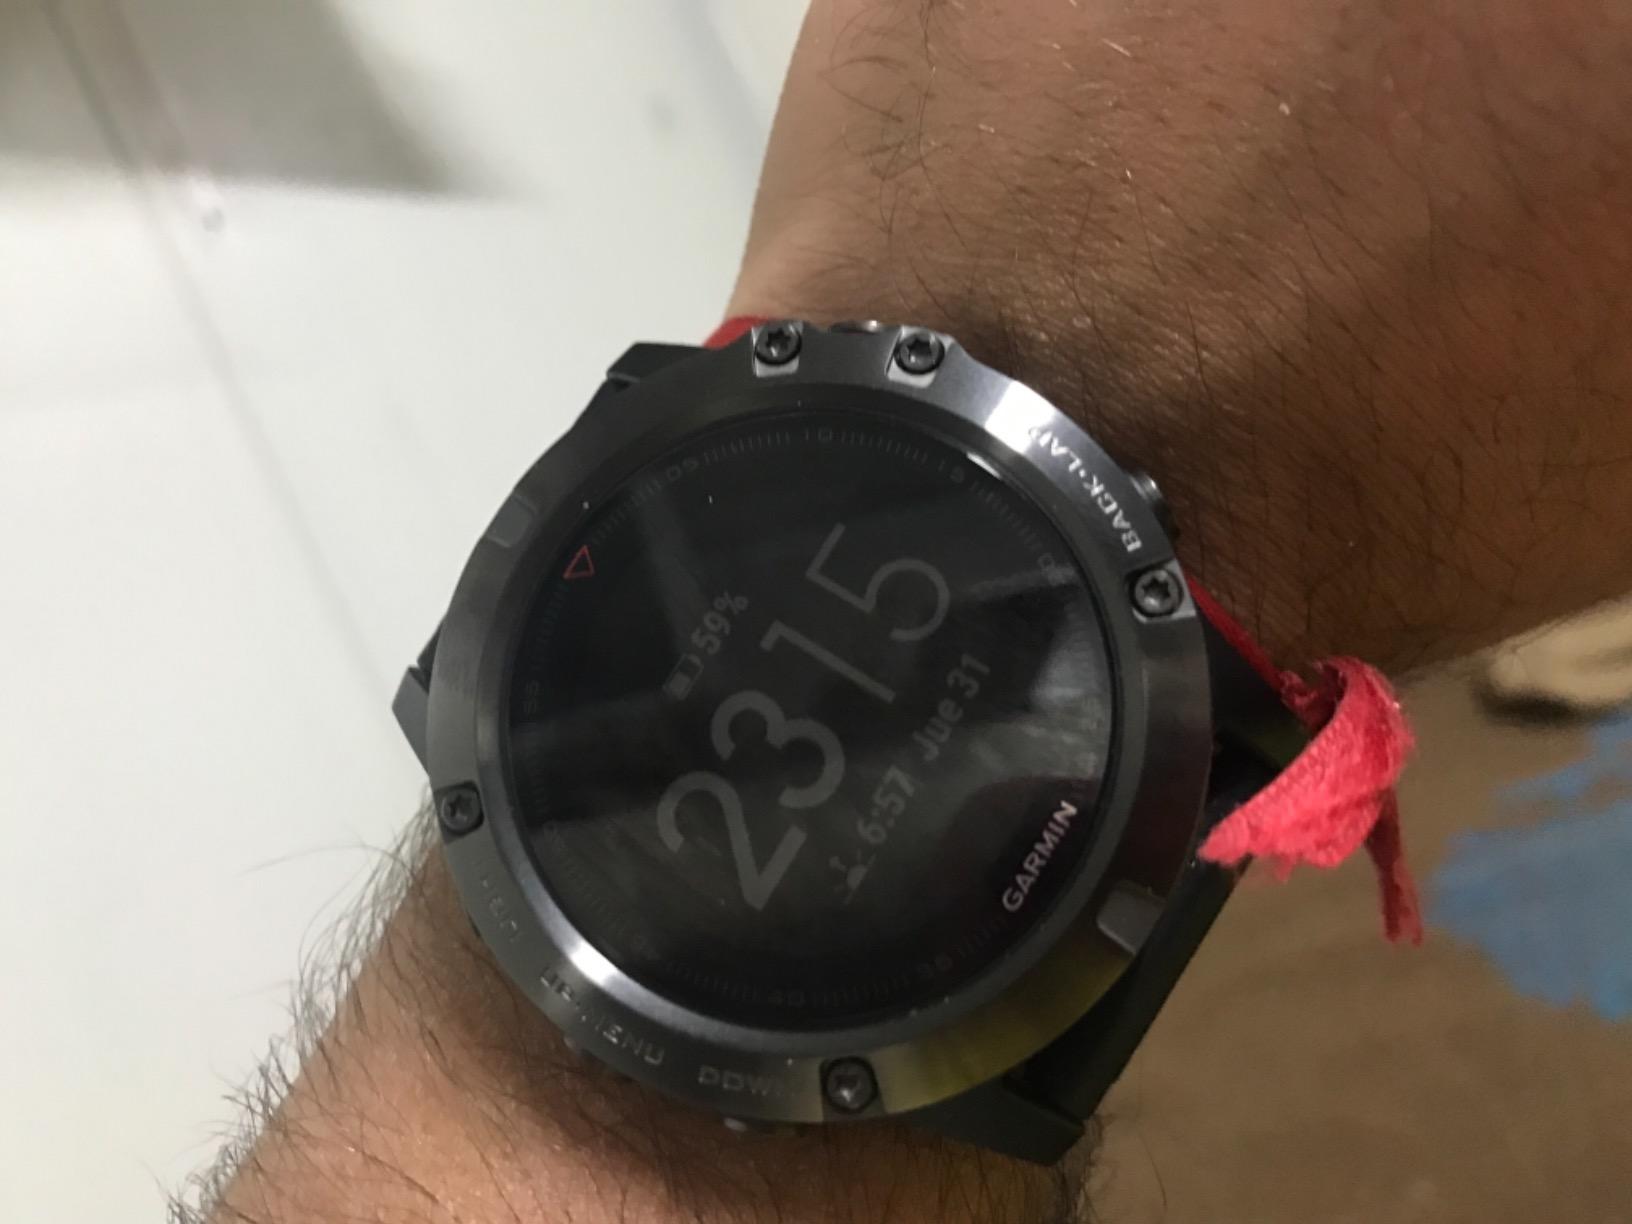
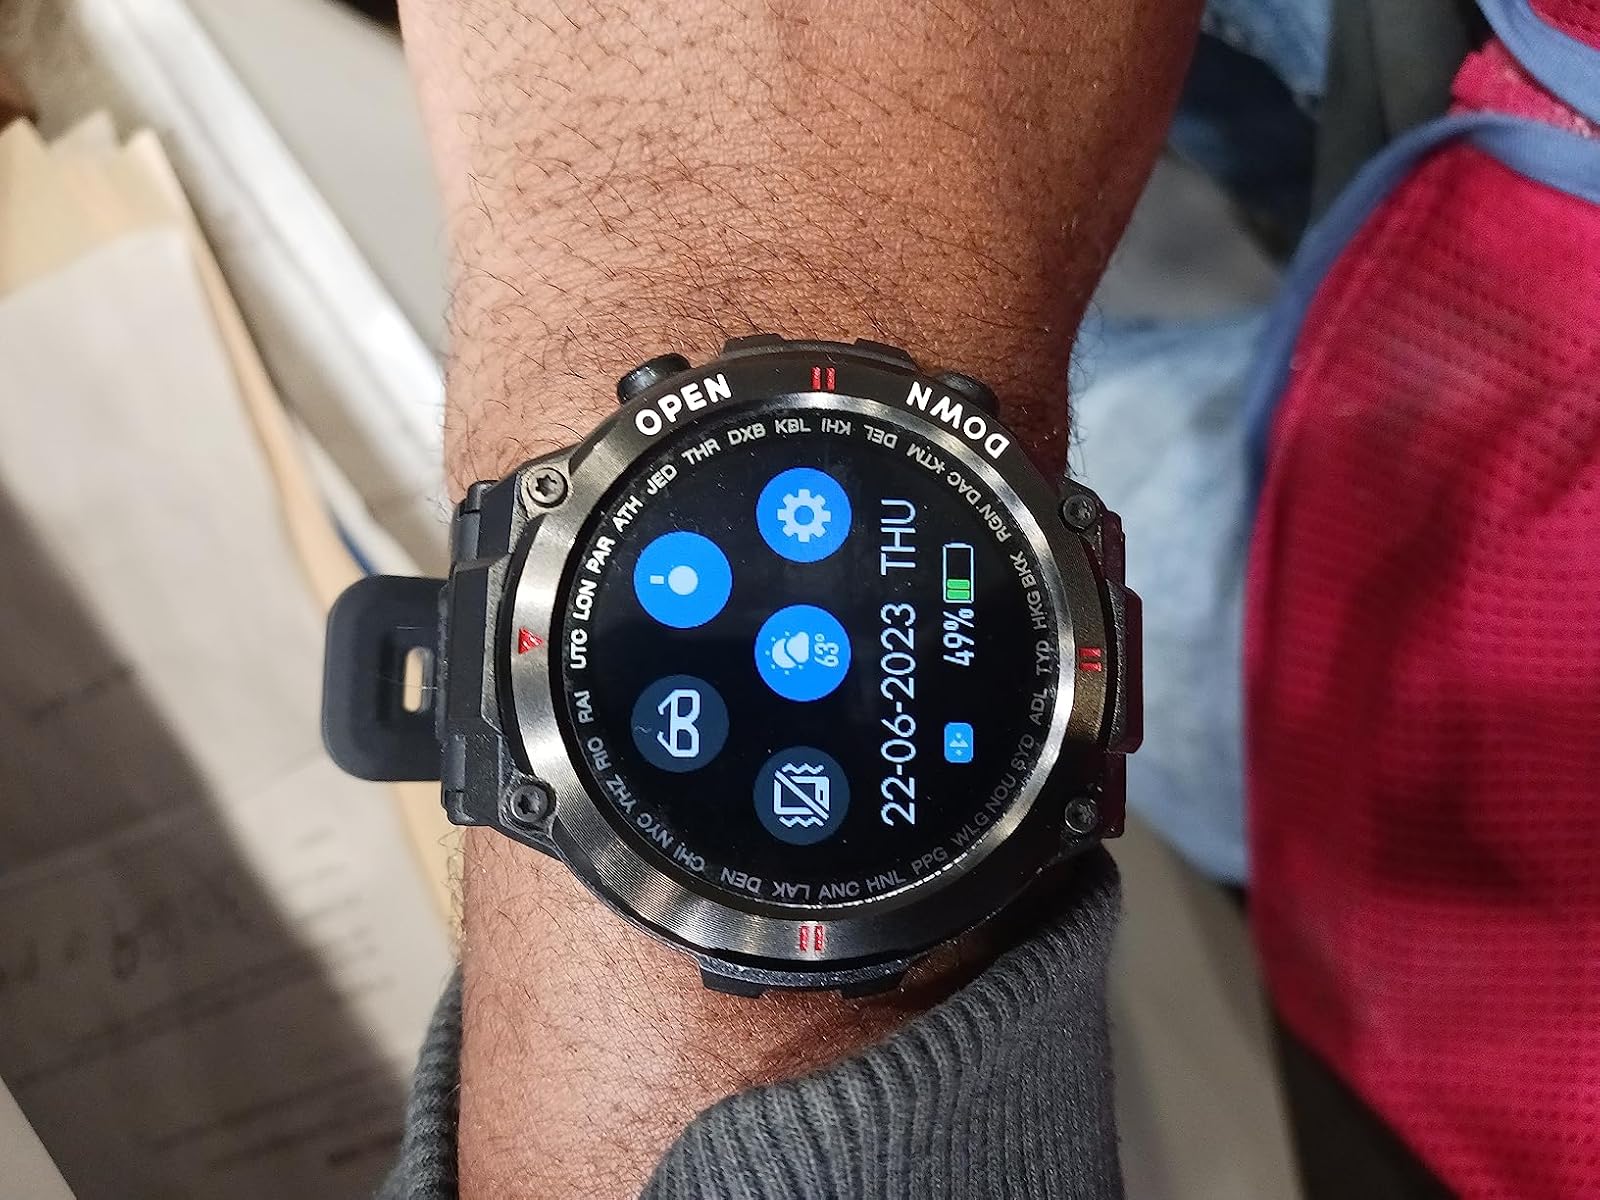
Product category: smartwatch
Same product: no